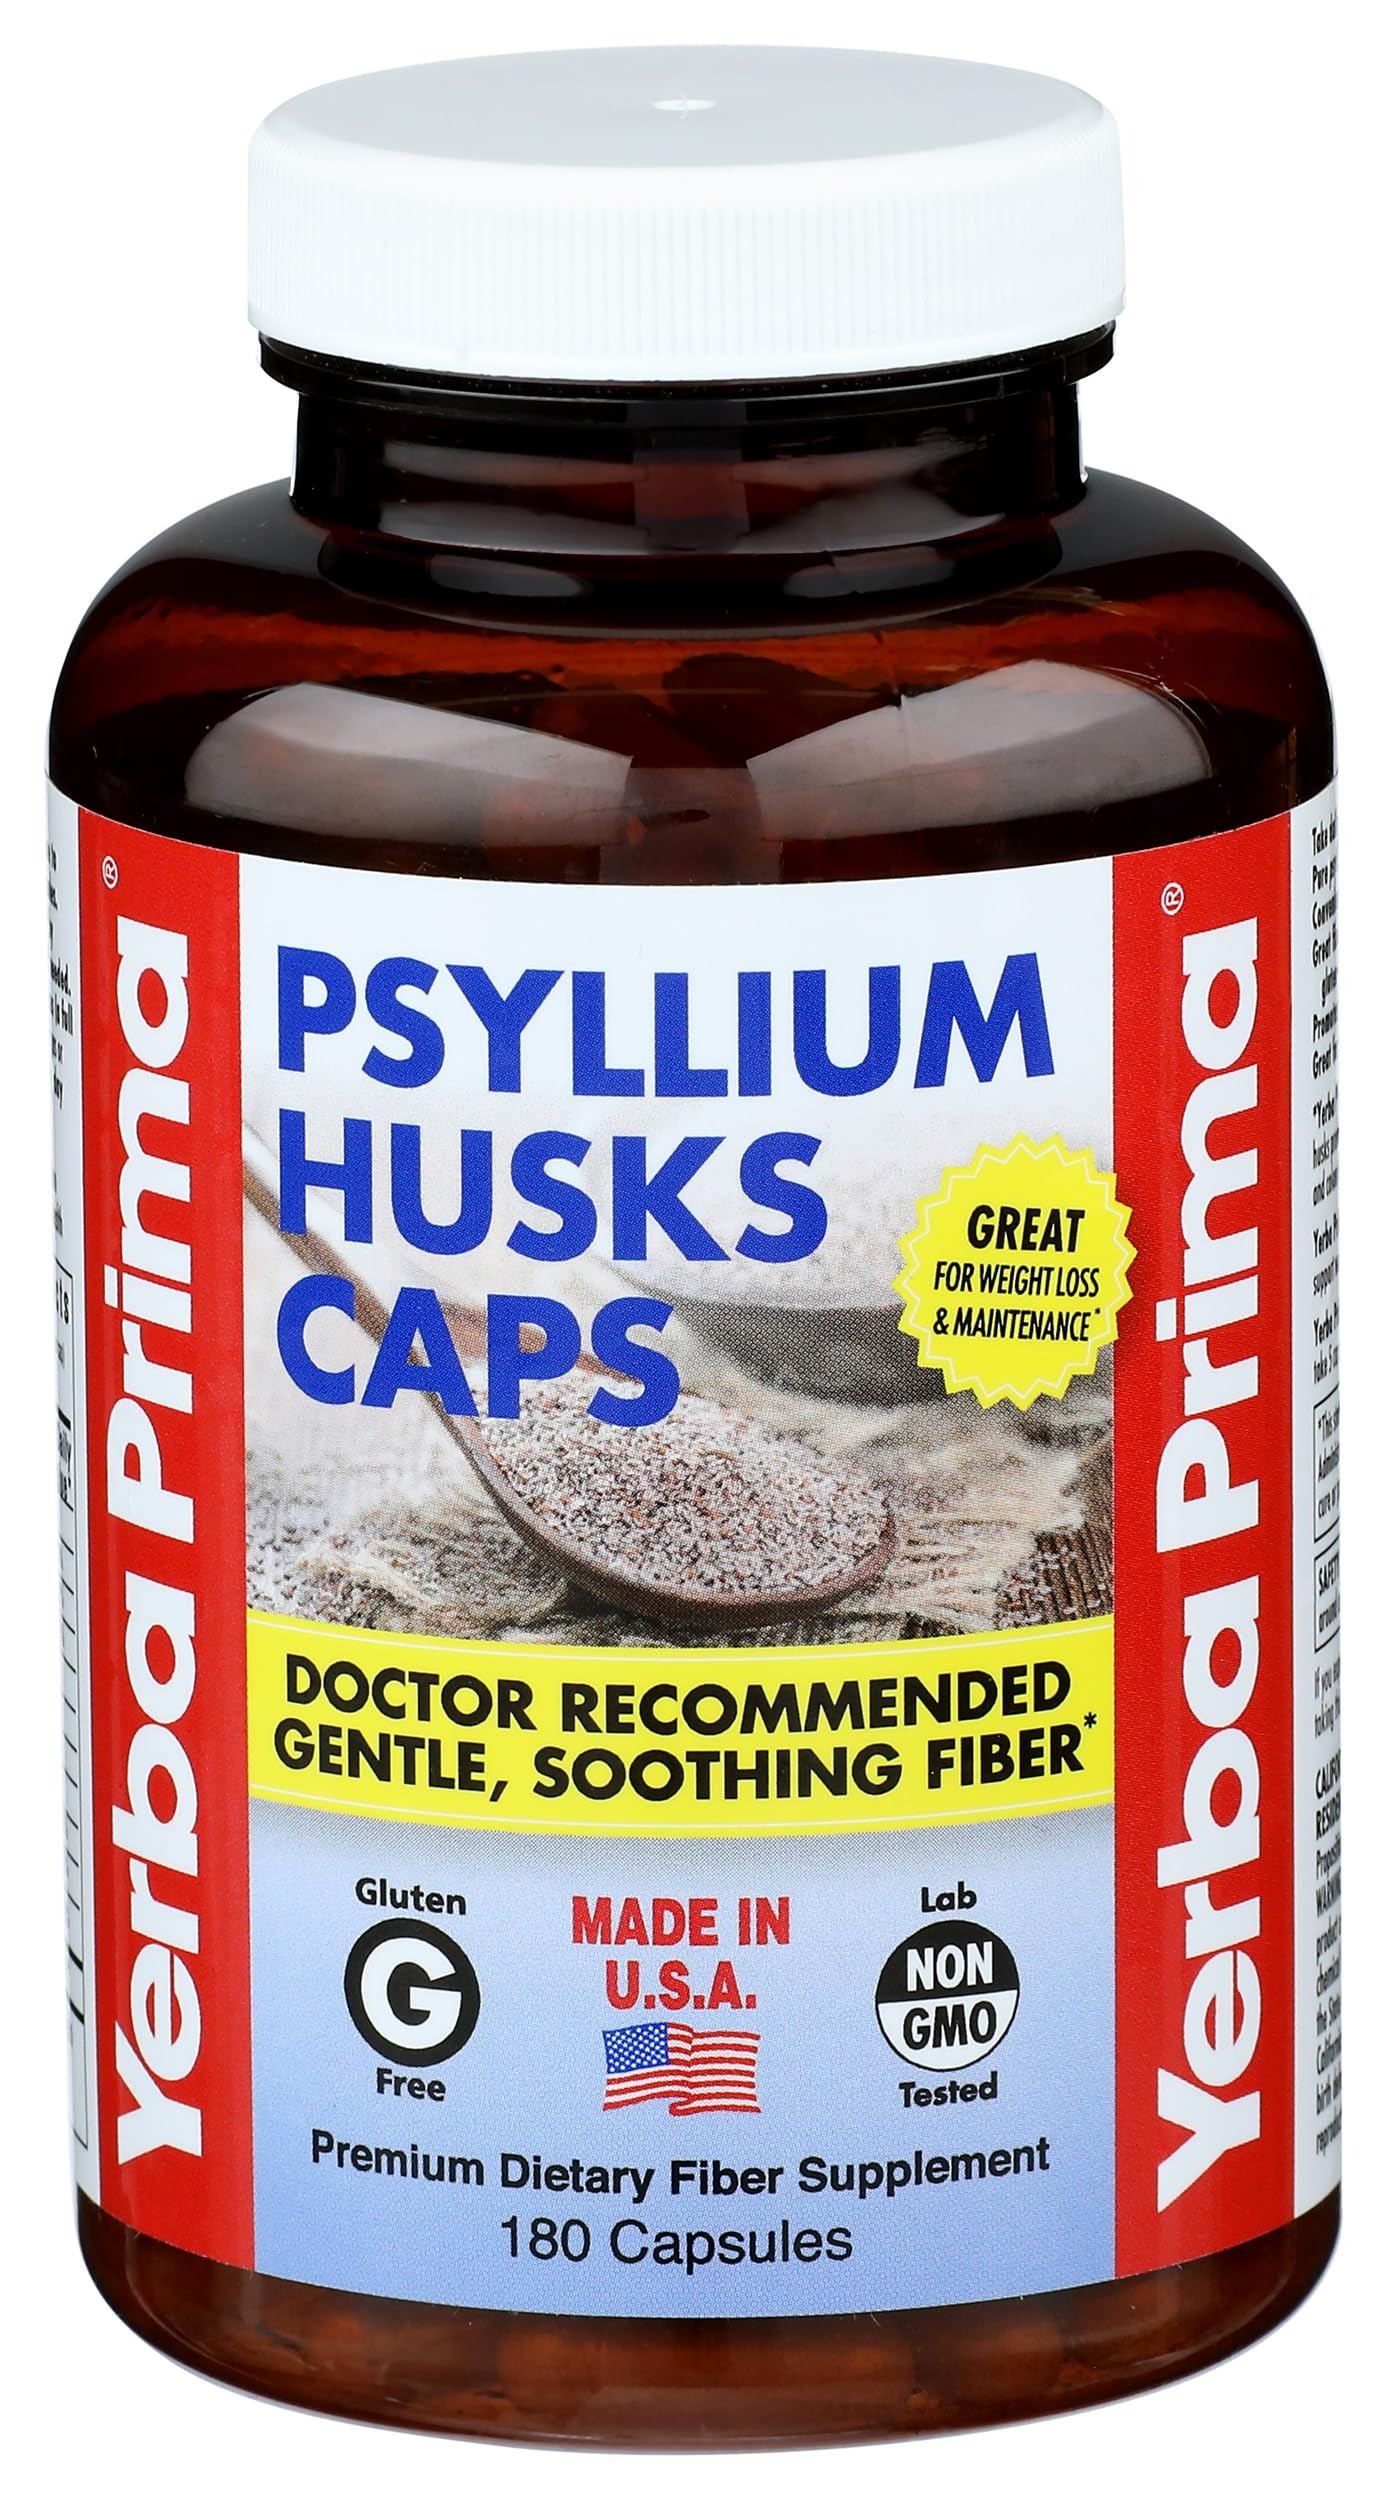
Item Name: Yerba Prima Psyllium Husks Supplement Capsules, 180 Capsules
Bullet Point: PROP 65 WARNING: Cancer and Reproduction Harm - www.P65Warnings.ca.gov/food
Product Description: Psyllium Nutritional Supplements
Value: 180.0
Unit: Count

Price: 13.16